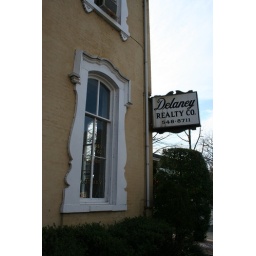
Aging realty sign on an historic house in Old Town Alexandria